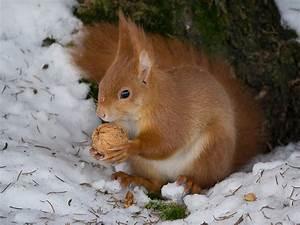
squirrel